Ahmose-Sitamun

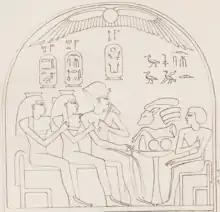
Sitamun (far left) on a stele from Karnak

Ahmose-Sitamun or just Sitamun was a princess of the early Eighteenth Dynasty of Egypt.